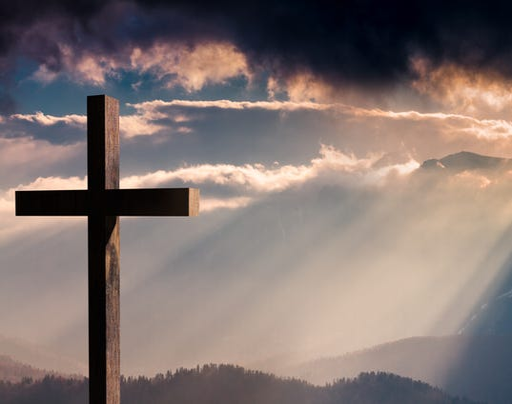
wooden cross on a dramatic , colorful sunset